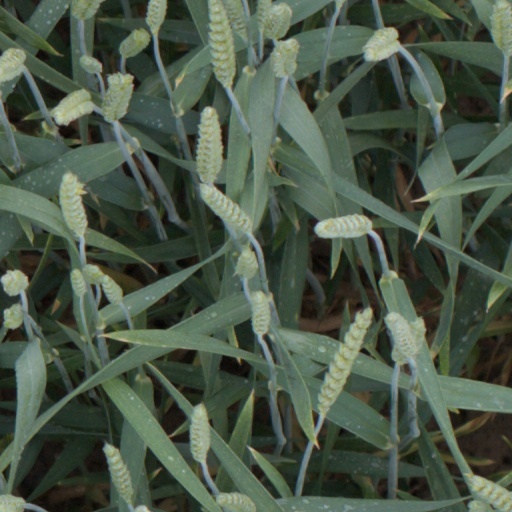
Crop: wheat